James Albert Miles

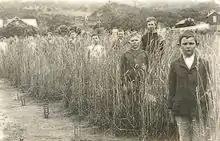
Wheat plot & students at Duke St School Toodyay 1920s

In 1915 Miles chose Toodyay to be the pioneer of his Special Rural Schools programme. To this end he worked with the headmaster Roderick Brooke Cowden and his staff to design the equipment needed to enable the students to be more independent and resourceful in the learning process. Subjects were to be based on the practical activities of farming life. School gardens were established where the children experimented with different types of grains such a wheat, oats and barley, and the growing of vegetables and flowers. Girls were taught fruit and vegetable preservation, and first aid. When teaching standard curriculum subjects such as arithmetic and history, teachers were encouraged to use local sources, for example "figures showing the district's imports and exports were computed from the railway records". By 1920 twelve other special rural schools were established in the state. This number would peak at 40 in 1922. This success was in no small part due to the government's recognition of the state's dependence on agriculture. The commissioners of the Royal Commission into Education 1921 visited Toodyay and were highly impressed with its programme.